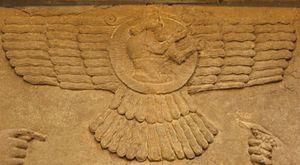
Le dieu soleil mésopotamien Shamash
Shamash est le nom akkadien du dieu-Soleil dans le panthéon mésopotamien. Il correspond au sumérien Utu. Il occupe une petite position secondaire dans la hiérarchie divine par rapport au dieu Lune Sîn, considéré comme son père, et a un rôle effacé dans la mythologie, qui contraste avec la grande popularité dont il a bénéficié auprès des anciens Mésopotamiens comme l'atteste le fait que nombre d'entre eux ont porté un nom faisant référence à ce dieu.